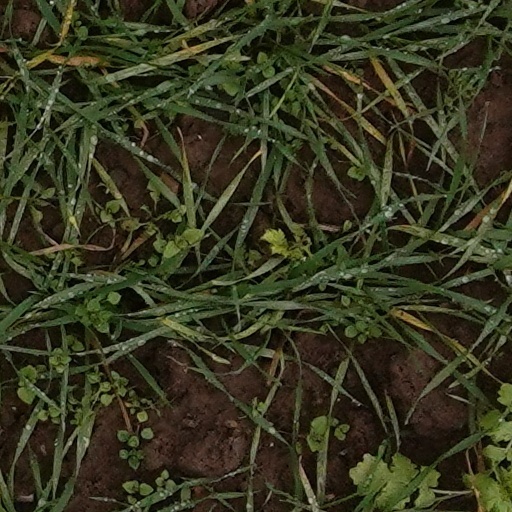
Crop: wheat